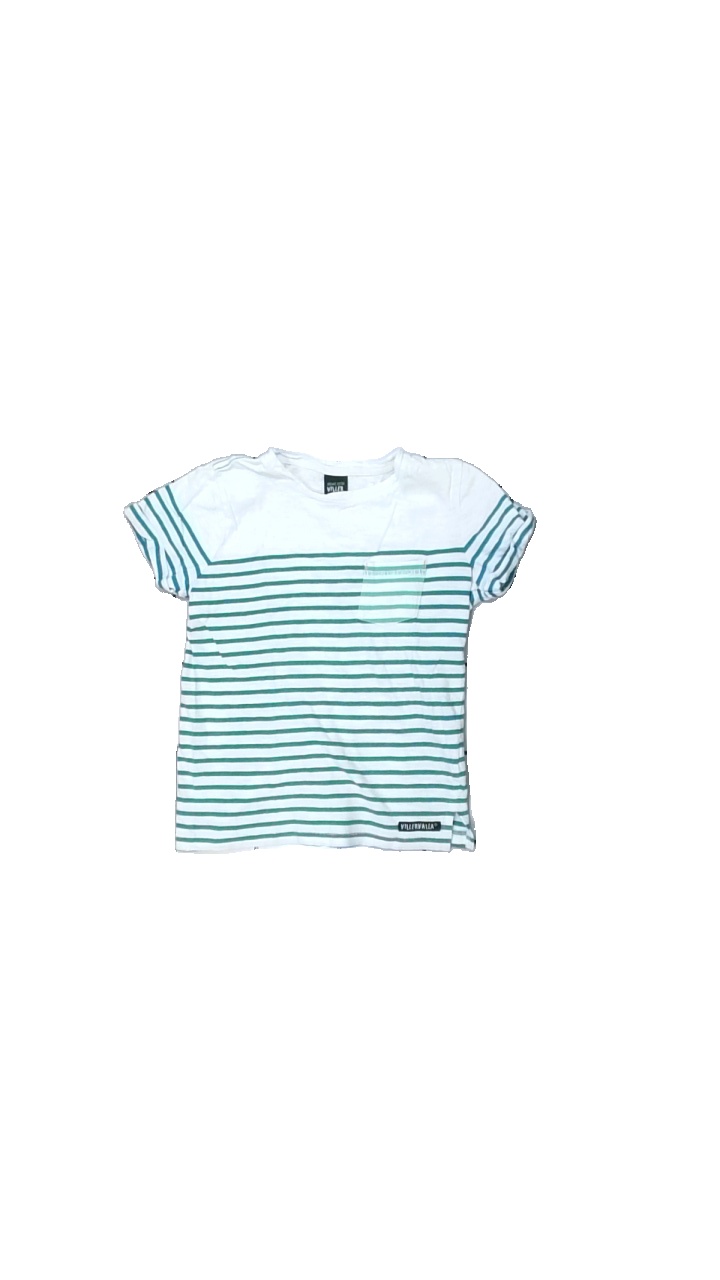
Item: T-shirt (Children)
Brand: Viller Valla
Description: randig t-shirt
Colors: White, Turquoise, Green, Blue, Orange
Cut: C-collar
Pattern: Striped
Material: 100% bomull
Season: All
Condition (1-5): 3
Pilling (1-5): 3
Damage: nopprigt
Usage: Export
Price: <50